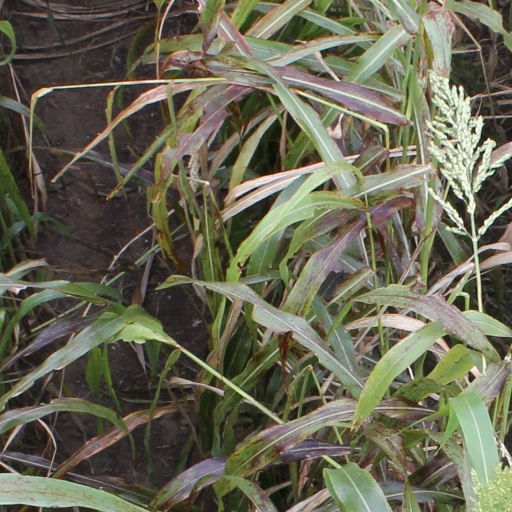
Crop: sorghum